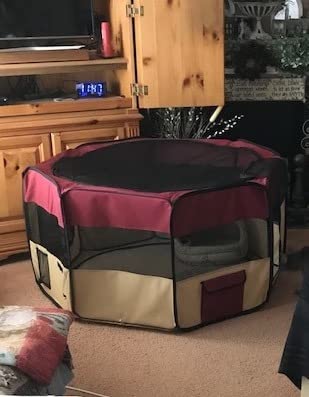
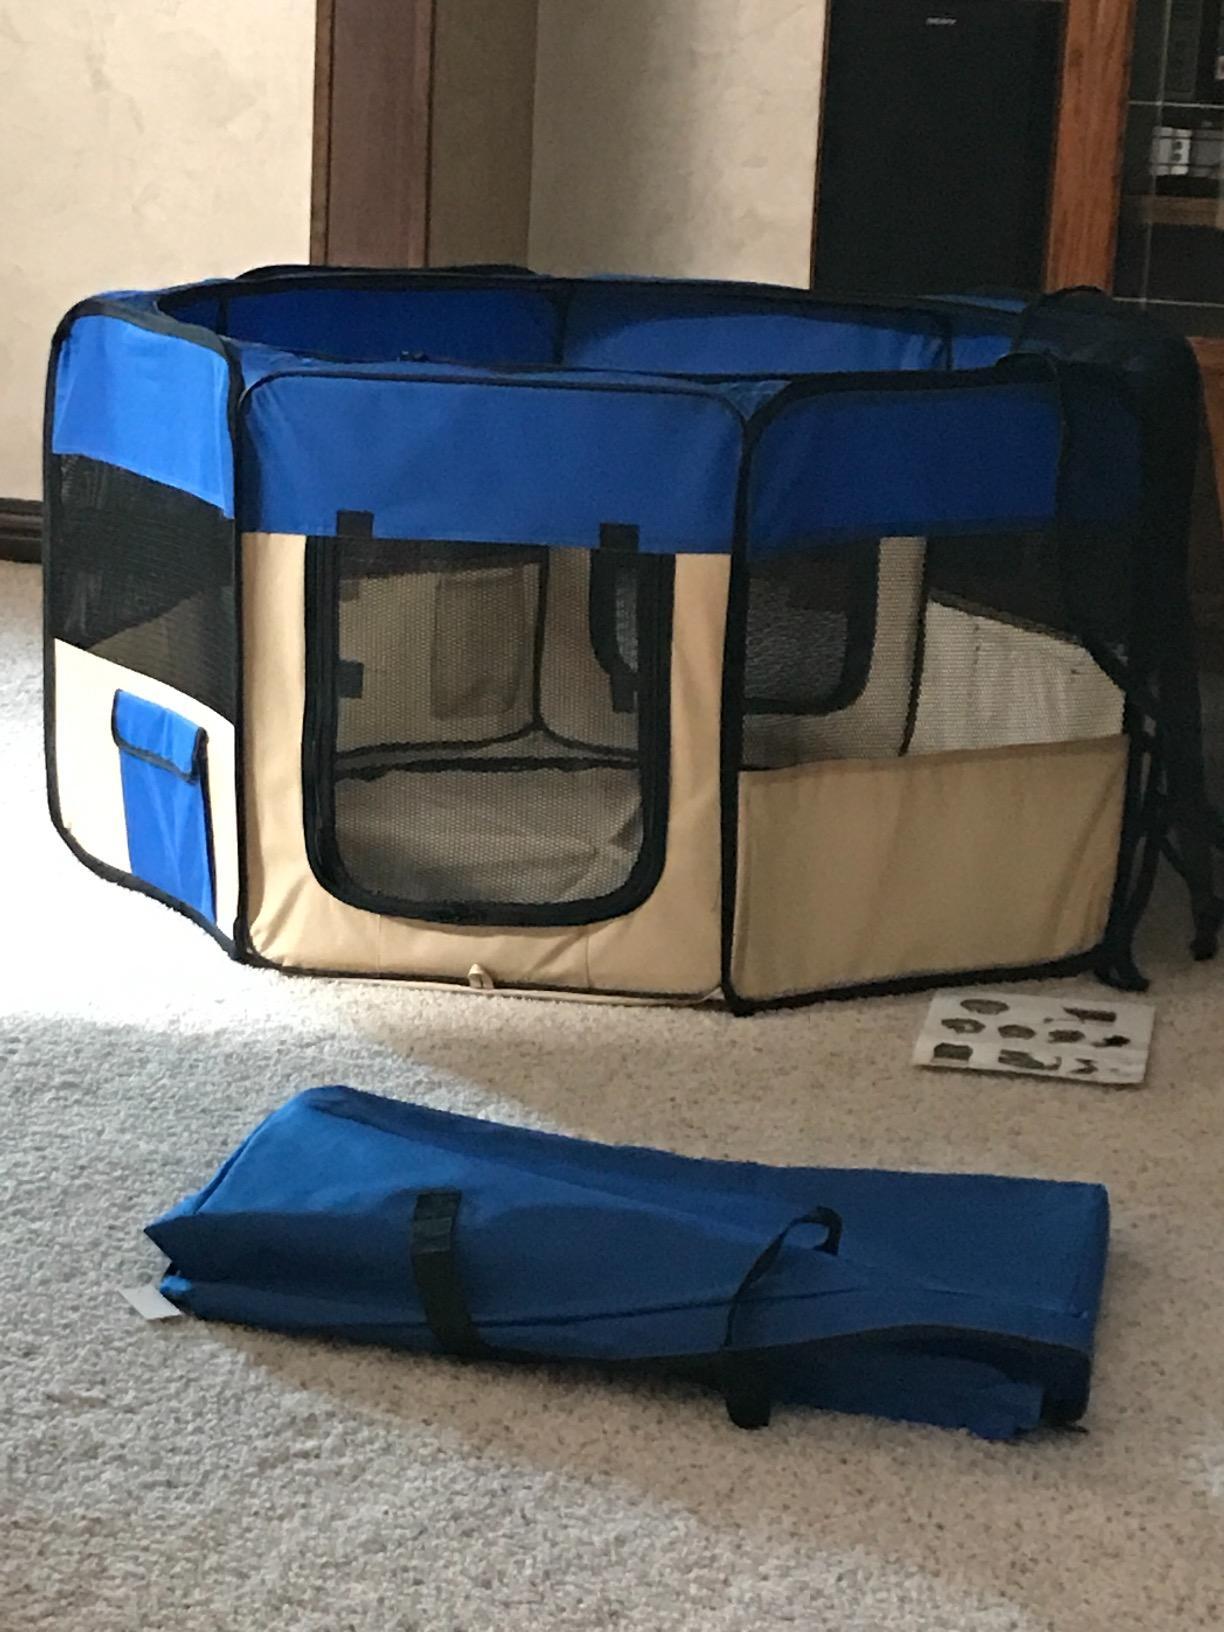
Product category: items_kennel
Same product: no